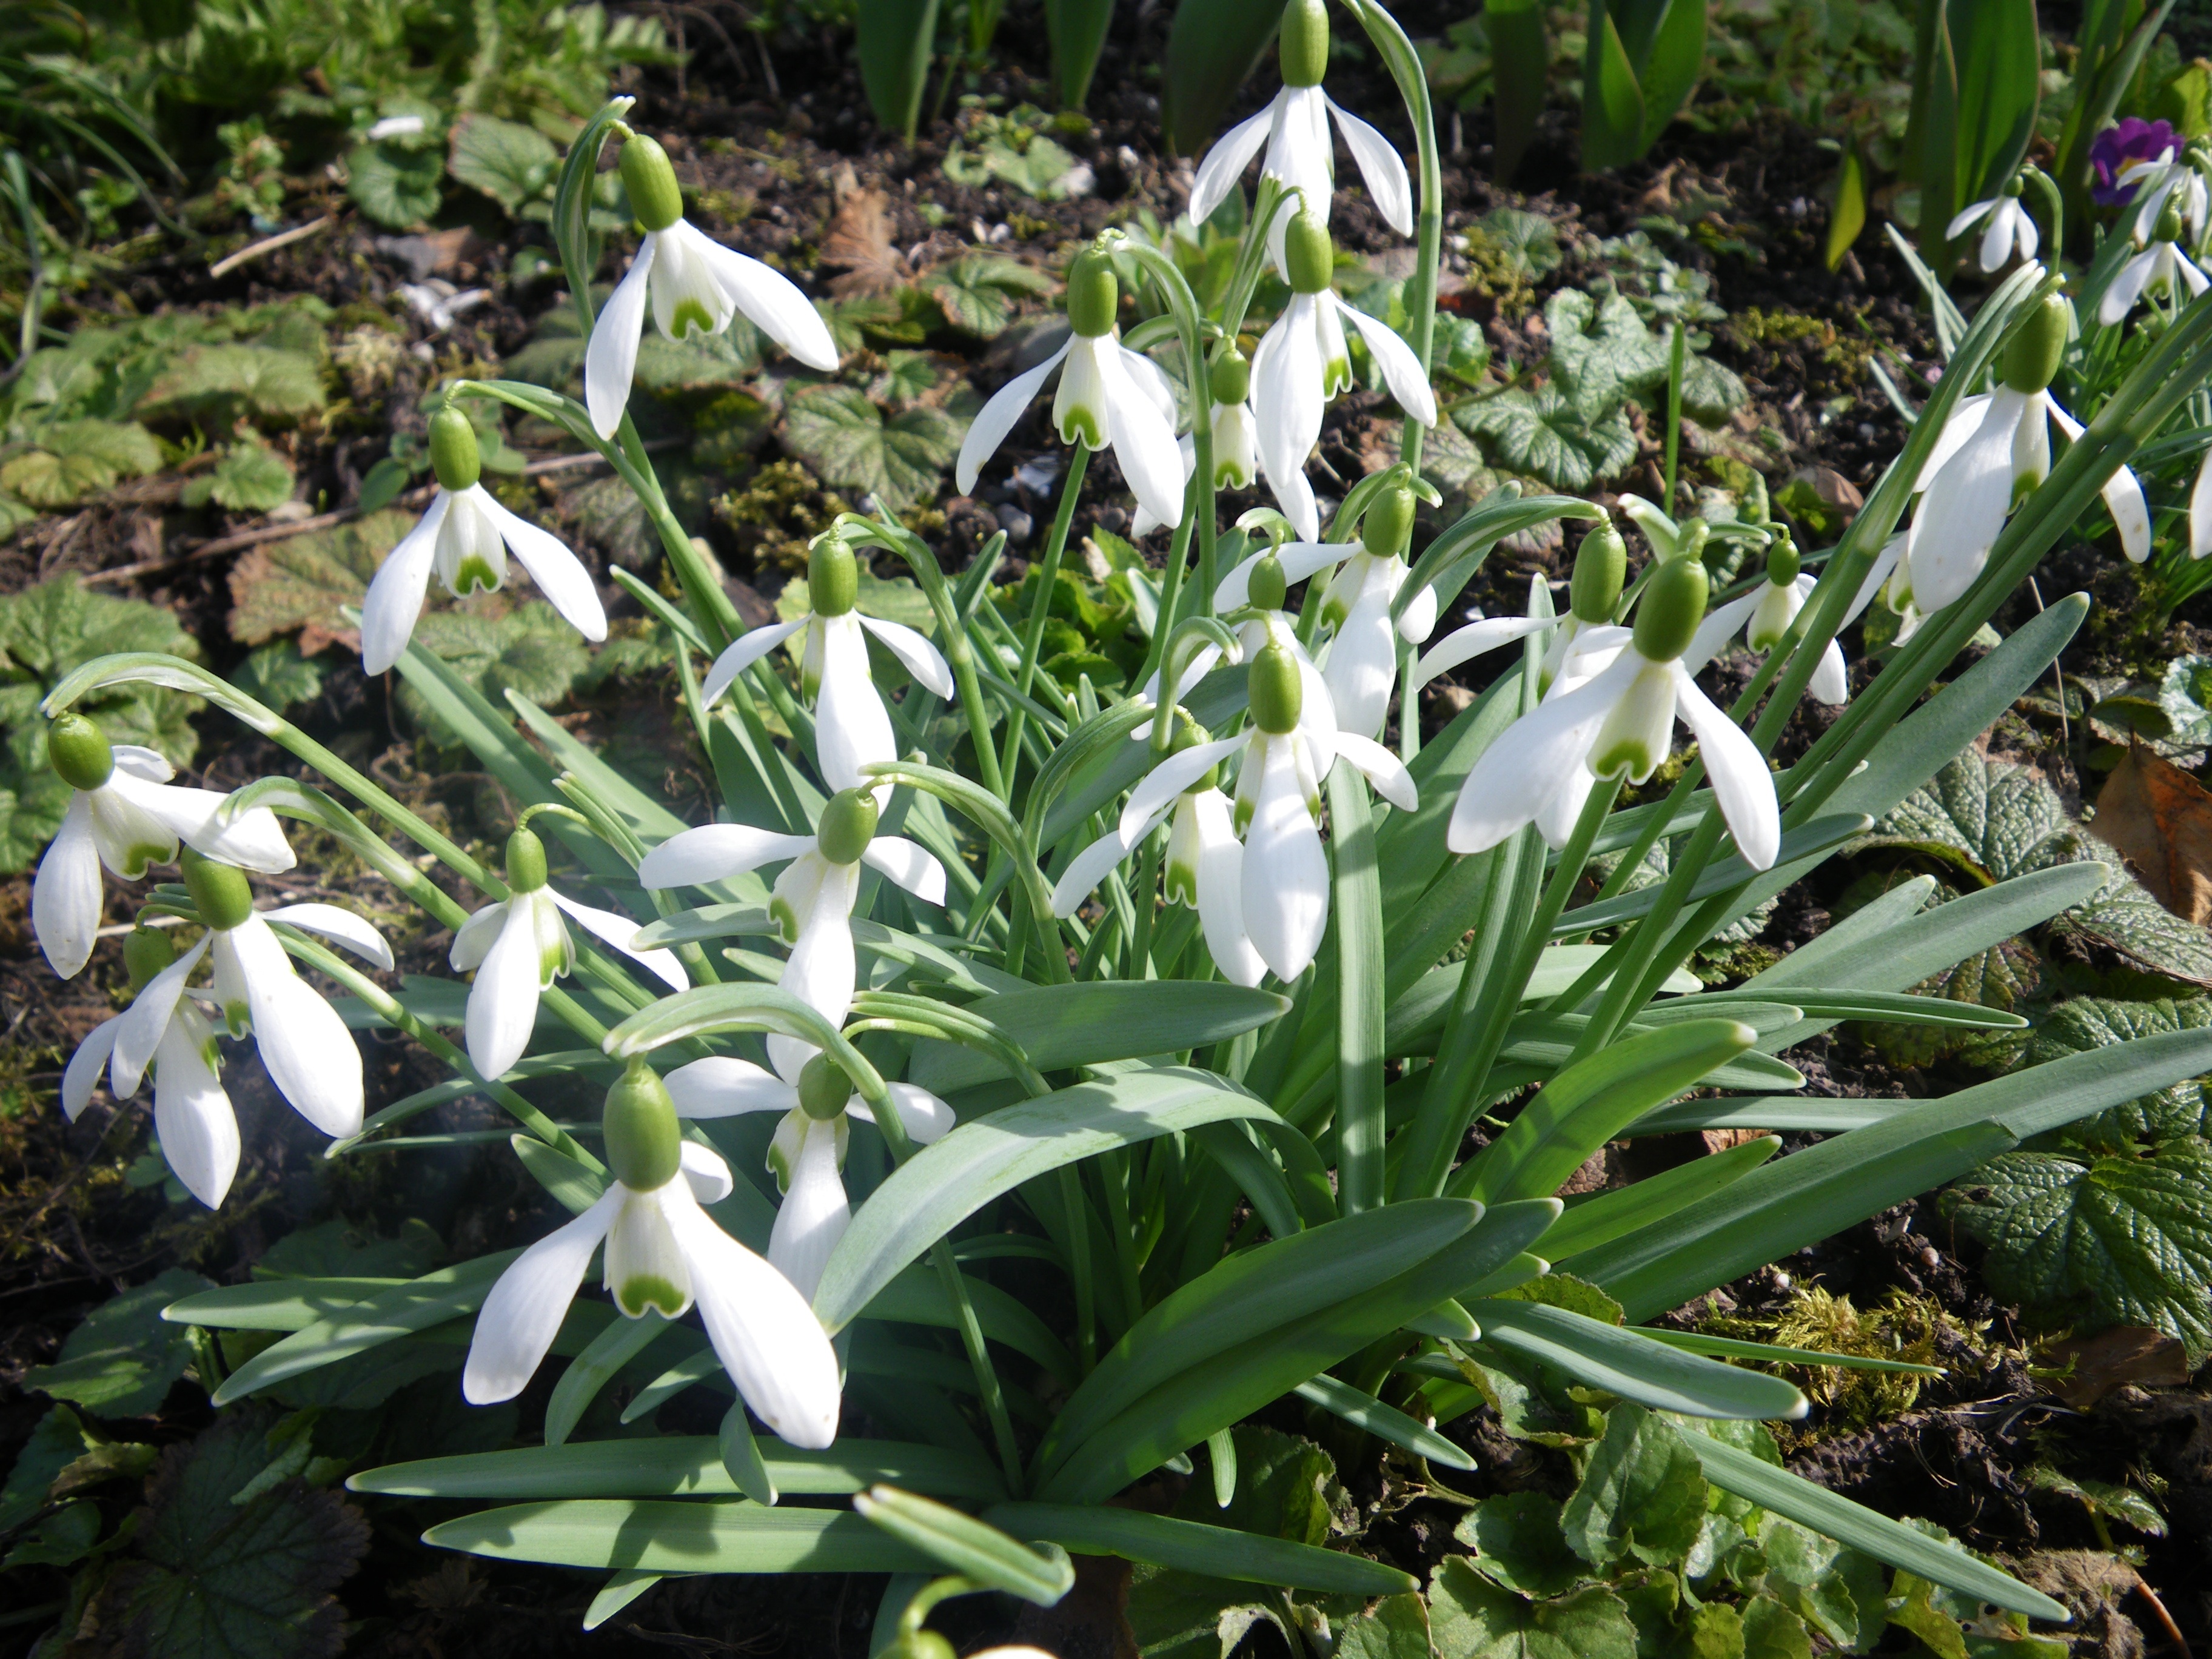
nature, plant, flower, botany, snowdrop, galanthus, spring awakening, flowering plant, land plant, fawn lily